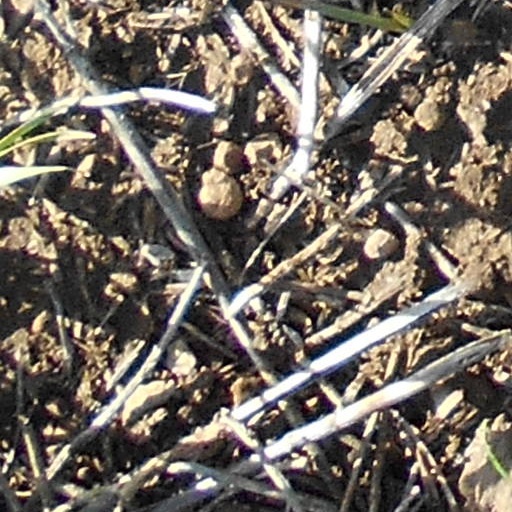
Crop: wheat